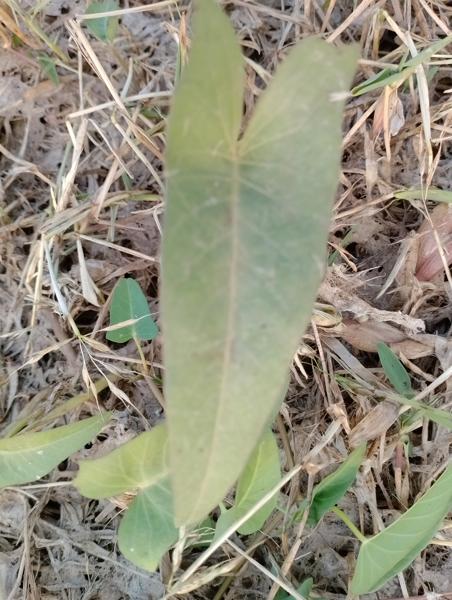
Weed species: Ipomoea aquatic